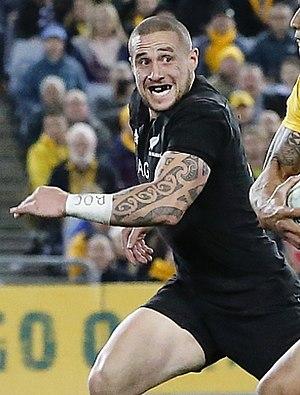
Thomas Tekanapu Rawakata « TJ » Perenara, né le 23 janvier 1992 à Porirua, est un joueur de rugby néo-zélandais évoluant au poste de demi de mêlée. Il joue en équipe nationale avec les All Blacks et en franchise avec les Hurricanes.